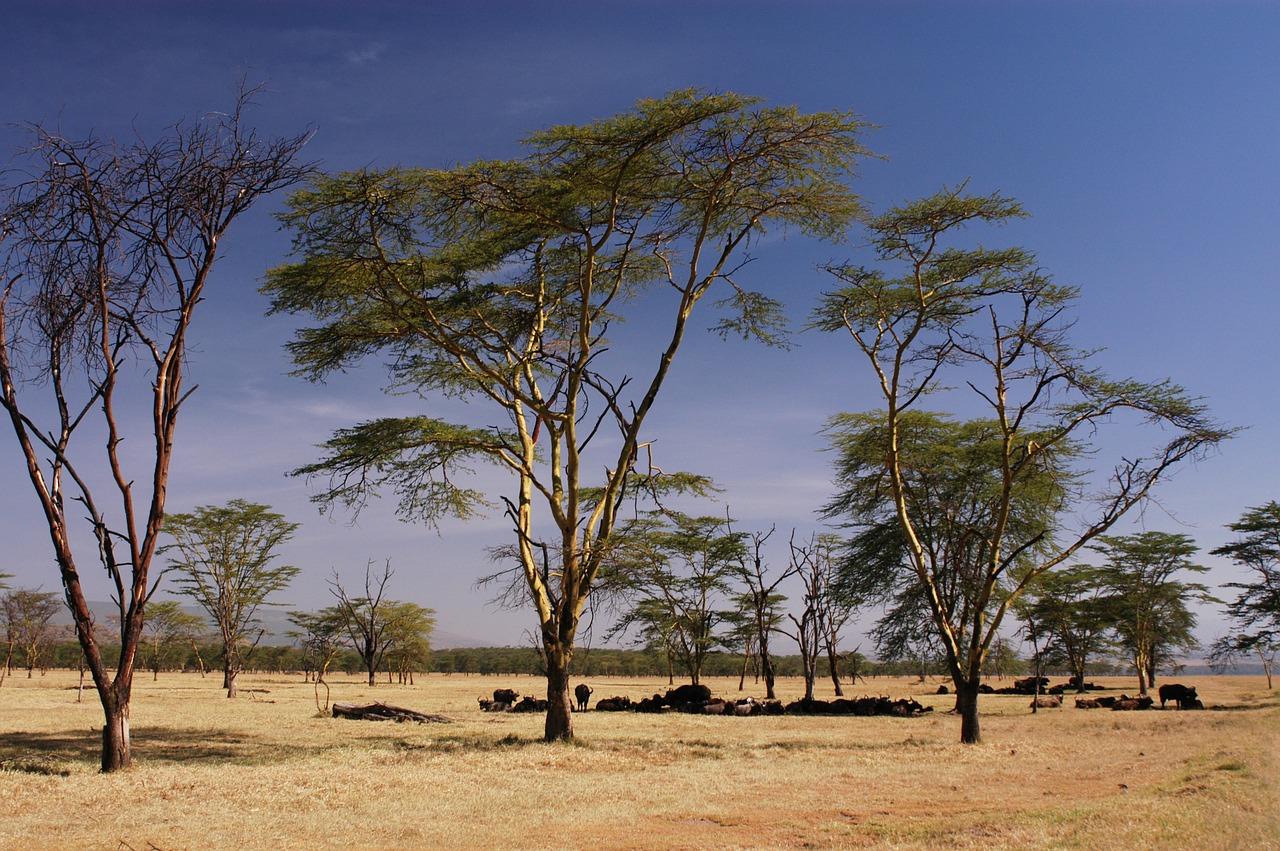
Mandhari yenye miti iliyochanua na wanyama wanaozunguka kwa uhuru inaonesha uzuri na uhai wa mazingira ya asili, viumbe hai kwa manufaa ya kizazi cha sasa na kijacho.